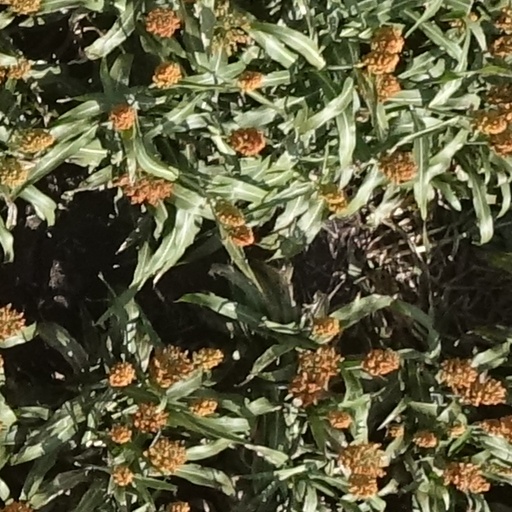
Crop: sorghum